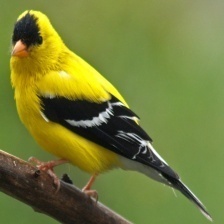
Species: AMERICAN GOLDFINCH
Scientific name: SPINUS TRISTIS
ImageNet parent category: goldfinch